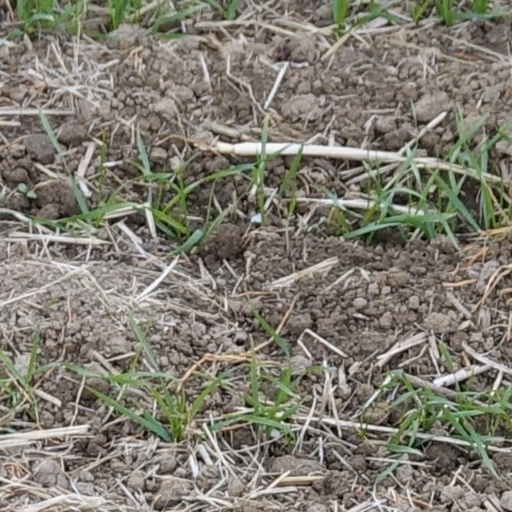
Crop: wheat